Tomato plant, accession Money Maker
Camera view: tilt-top (135 deg); turntable rotation: 150 degrees
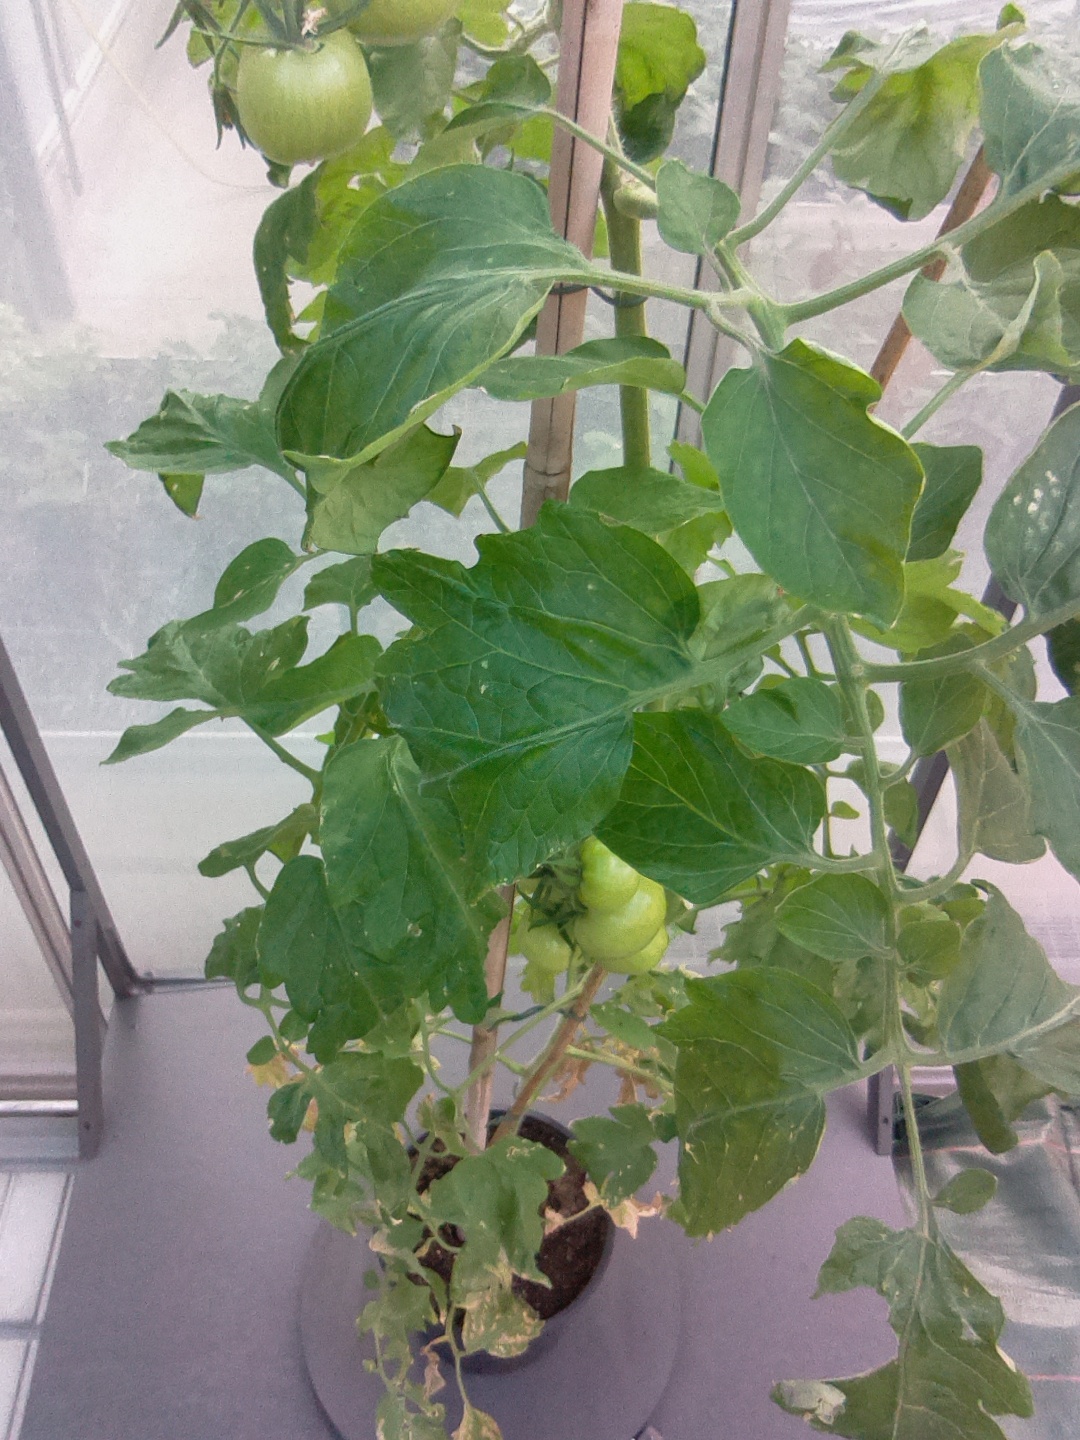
BBCH growth stage 75: 50%-60% of final fruit size